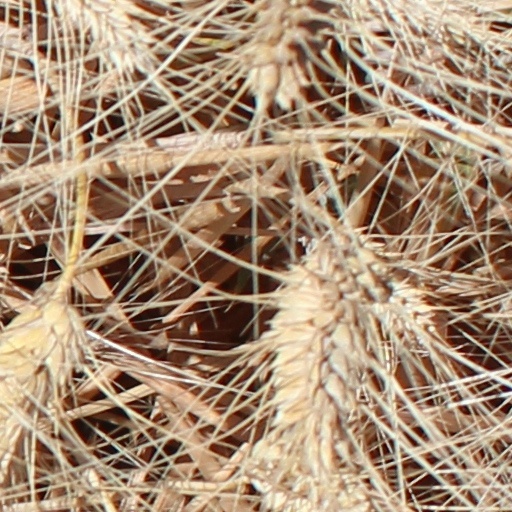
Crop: wheat